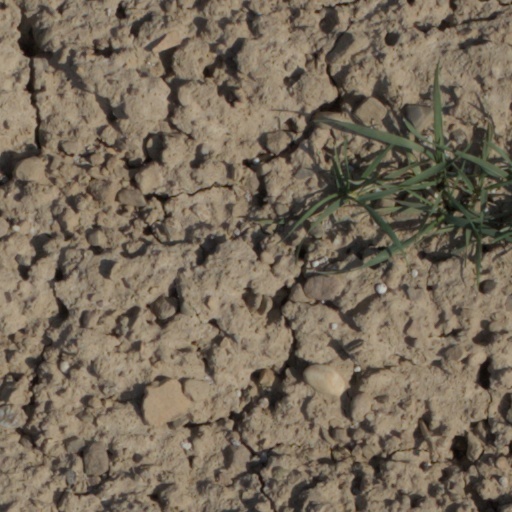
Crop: wheat